Theatre of Jersey

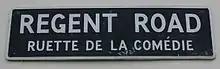
La Ruette de la Comédie in Saint Helier recalls the location of Jersey's first dedicated theatre building

On 14 November 1778 the States of Jersey adopted an Act forbidding the staging of stage plays or farces without the prior permission of the Bailiff and Royal Court. This legislation remains the basis of the current licensing of public entertainment in Jersey: public entertainment, including stage works, is licensed by the Bailiff (advised by the Bailiff's Panel for the Control of Public Entertainment).